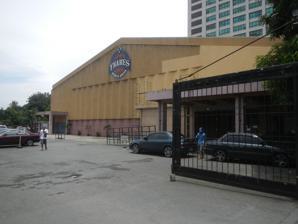
Building: Ynares Sports Arena
Country: Philippines
Year built: 2008
Public indoor arena in Pasig, Philippines Not to be confused with the Ynares Center in nearby Antipolo, Rizal, Philippines. Ynares Sports Arena Location Shaw Boulevard , Pasig , Metro Manila , Philippines Coordinates 14°34′25″N 121°03′47″E / 14.57372°N 121.06293°E / 14.57372; 121.06293 Owner Rizal Provincial Government Operator Rizal Provincial Government Capacity 3,000 Construction Broke ground 2006 Opened 2008 Tenants Philippine Basketball Association (2008–2010, 2021–present) PBA Developmental League (2011–present) Maharlika Pilipinas Basketball League (2022–present) Philippine Patriots (2009–2012) San Miguel Beermen (2012–2014) UNTV Cup (2013–2016) Philippine Super Liga (2013–2019) Makati Super Crunch (2018–2019) Pasig City MCW Sports (2022–2023) The Ynares Sports Arena is an indoor arena located in Pasig , Metro Manila , Philippines . The stadium has hosted the basketball games of the Philippine Basketball Association , Philippine Basketball League , and Maharlika Pilipinas Basketball League , as well as college basketball tournaments. The arena was built in the former location of Rizal 's provincial capitol, just nearby the location of former Rizal Provincial Jail Facility. Events and tenants The exterior of Ynares Sports Arena. It is the primary home venue of the Maharlika Pilipinas Basketball League 's Pasig City MCW Sports , playing in the arena since 2022. It was also the home of the Makati Super Crunch from 2018 until 2019. In 2023, it was the designated home arena of the Negros–ICC Blue Hawks of the Maharlika Pilipinas Volleyball Association . ASEAN Basketball League (ABL) teams Philippine Patriots and the San Miguel Beermen also played home games in the arena. The Beermen notably lost the deciding game of the 2012 ABL finals to the Indonesia Warriors in the arena. It also has hosted games of the UNTV Cup . The Philippine Basketball Association was meant to play exclusively in the arena during the 2021 PBA Philippine Cup due to COVID-19 restrictions. However, when Metro Manila , where Pasig is a part of, was put in a more restricted quarantine, games were transferred to a venue outside of Metro Manila. Notable events at Ynares Sports Arena Philippine Collegiate Champions League (2008, 2013, 2014, 2018, 2019) Star Factor finale (2010) ASEAN Basketball League (2009–10, 2011, 2012; home courts of the AirAsia Philippine Patriots and San Miguel Beermen ) The Biggest Loser Pinoy Edition 1st season finale (2011) PBA Developmental League (2013 Foundation Cup, 2016 Foundation Cup, 2016 Aspirants' Cup, 2017 Asiprants' Cup, 2018 Foundation Cup, 2018 Aspirants' Cup, 2019 Aspirants', 2020 Aspirants') Philippine Super Liga (2013 Grand Prix, 2018 Grand Prix, 2018 Collegiate Grand Slam, 2018 Invitational, 2019 Grand Prix, 2019 Invitational) Icons of PInoy Rock concert (2015) UNTV Cup (Seasons 1, 2, 3, 4) Maharlika Pilipinas Basketball League (2018–19; home court of the Makati Super Crunch , 2022–present; home court of Pasig City MCW Sports ) Spikers' Turf (2nd Season 2nd Conference) Philippine Basketball Association (2021 Philippine Cup) Upcoming events Premier Volleyball League References